List of awards and nominations received by Alexandre Desplat

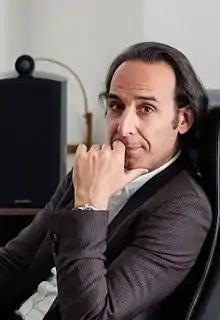
Alexandre Desplat

This is a list of awards and nominations received by Alexandre Desplat, a French film composer.